Five Go Down to the Sea?

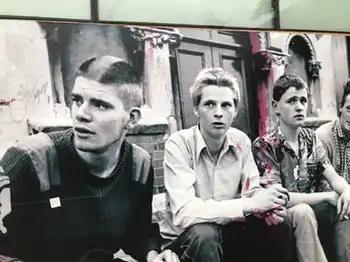
Photograph of the life-size Five Go Down To The Sea? mural placed on Cork's Grand Parade in August 2020. Left to right: Finbarr Donnelly, Keith O'Connell, Ricky Dineen, Philip O'Connell.

In 1985, they met Alan McGee and producer Joe Foster of Creation Records, a label which the band admired. McGee asked them to play a number of gigs at his Living Room club night on Conway Street, Camden. He remembered; "They were bananas. They would bite Joe's head, Donnelly would lick my ears. But they were good to have in the club if there was ever any threat of violence." According to writer David Cavanagh, during band's gigs at the Living Room, "Donnelly...snatched pints from the hands of people in the crowd, and shouted surreal, Flann O'Brien-esque lyrics while his colleagues clonked out ramshackle, all-elbows rhythms."